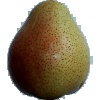
Label: Pear Forelle 1